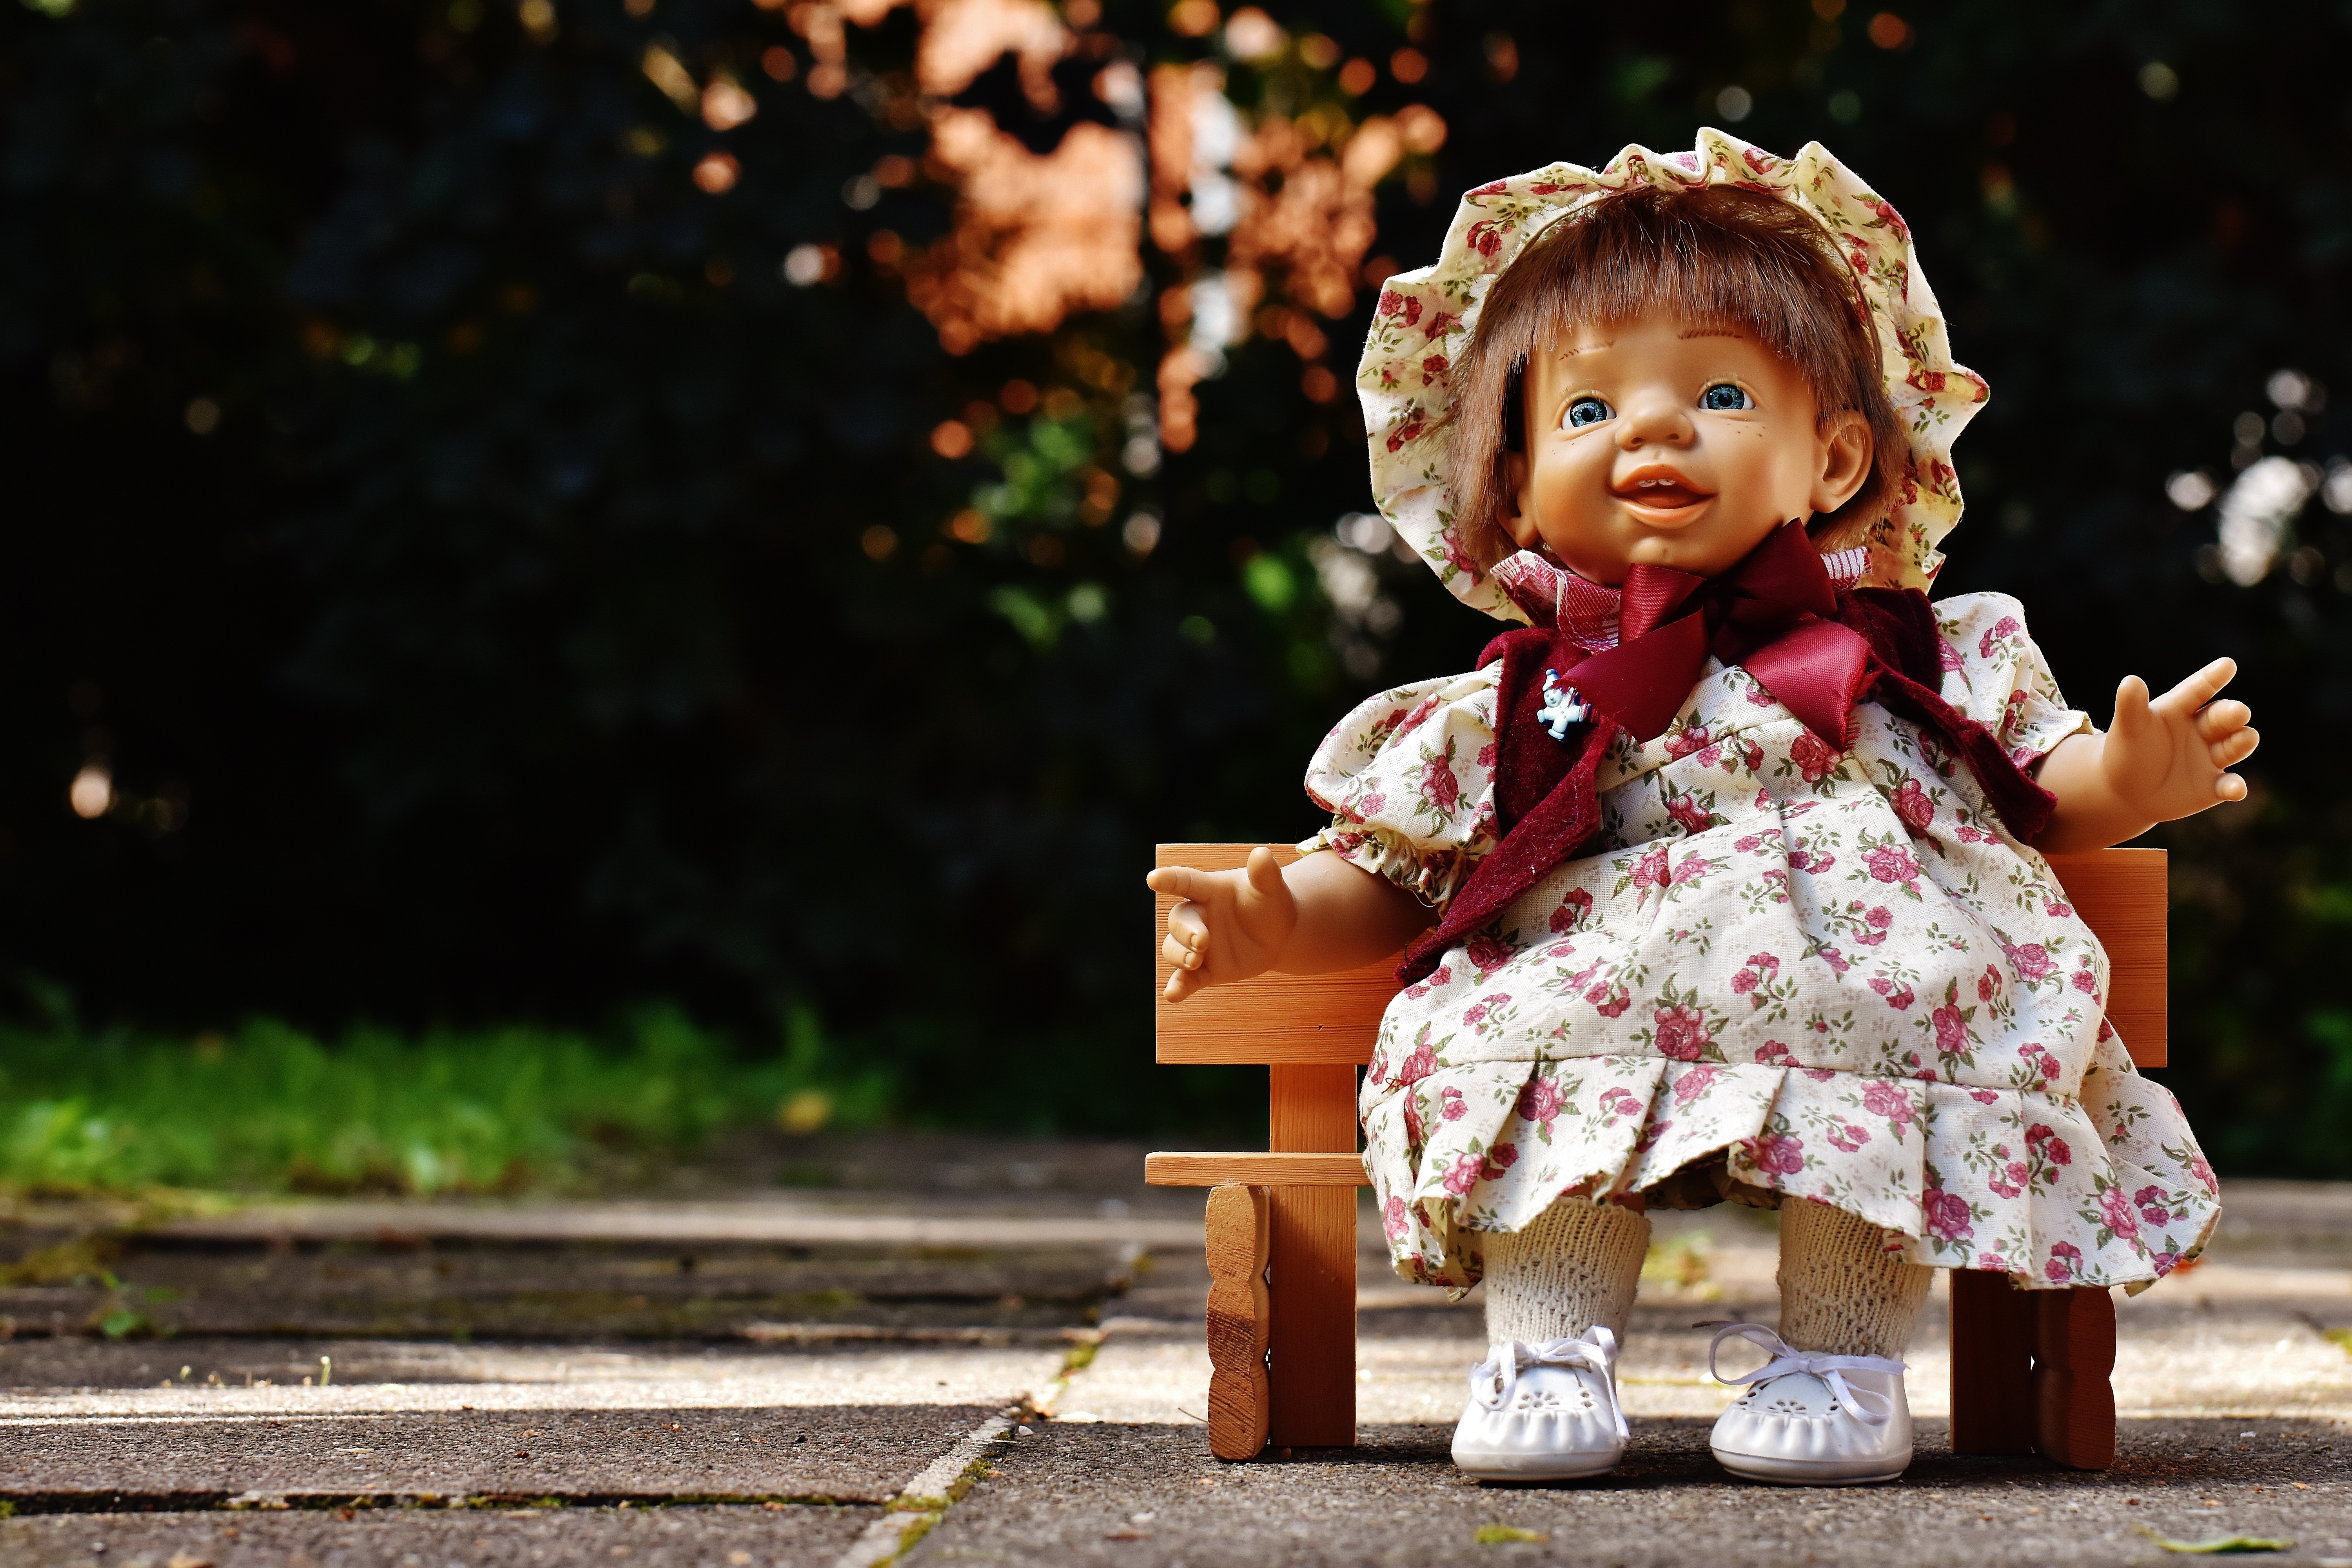
people, girl, play, sweet, flower, cute, spring, sitting, autumn, child, toy, cry, doll, children, dress, toddler, toys, funny, human positions